Uuno Epsanjassa

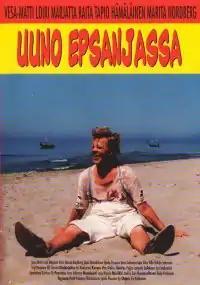
DVD cover of Uuno Epsanjassa.

Uuno Epsanjassa (an intentional misspelling of "Uuno in Spain") is a Finnish 1985 comedy film directed by Ere Kokkonen. It is the tenth film in the Uuno Turhapuro series. It was seen by more than 600,000 people in the theatres, making it the third highest-grossing film in the series; the film was an even bigger success than Rauni Mollberg's "The Unknown Soldier", which came out the same year.